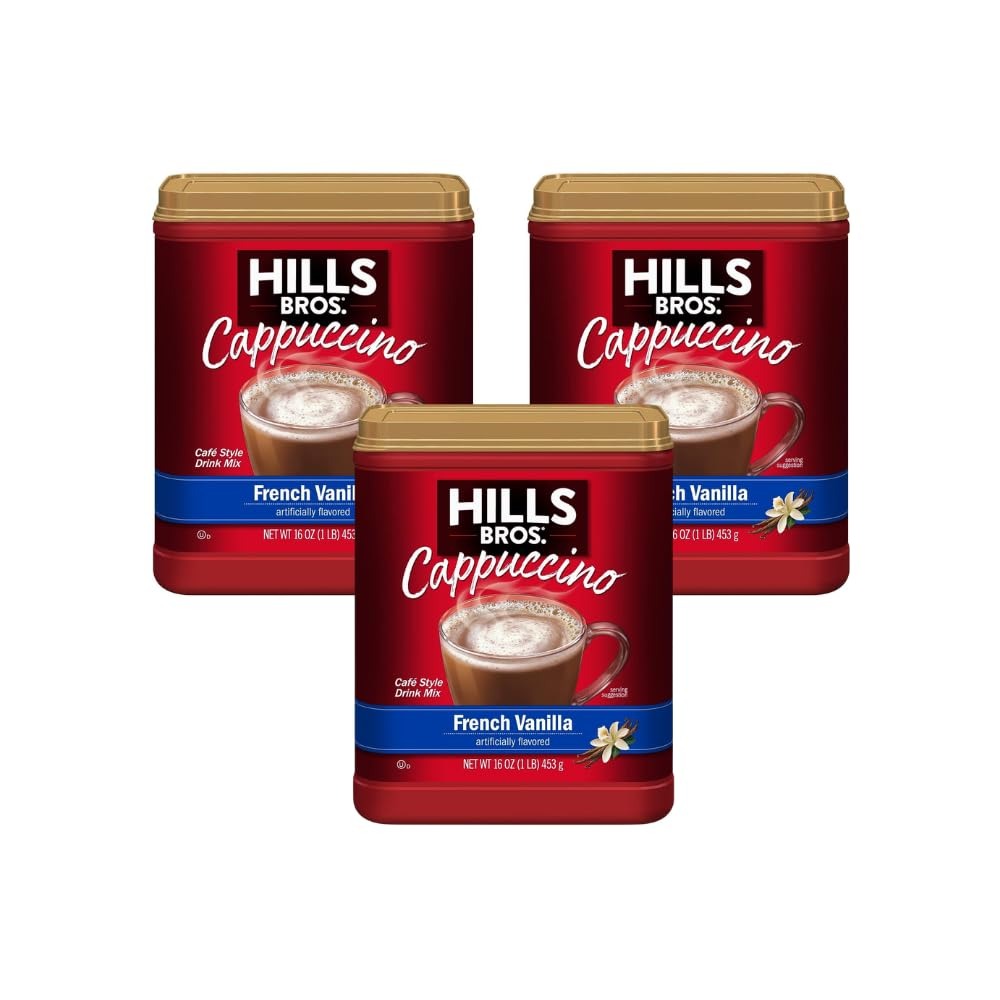
Item Name: Hills Bros French Vanilla Cappuccino,16 Ounce (Pack of 3)
Value: 48.0
Unit: Ounce

Price: 9.35